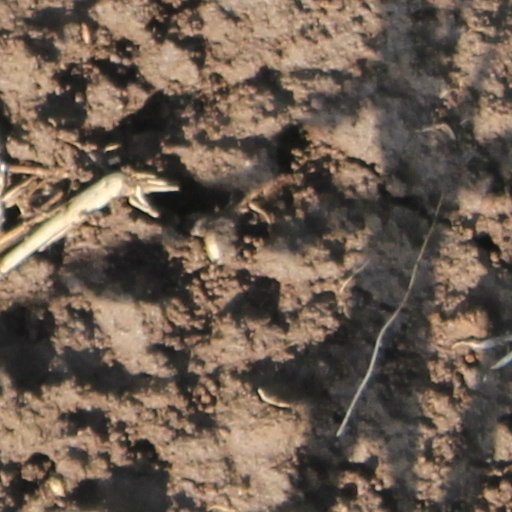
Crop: wheat